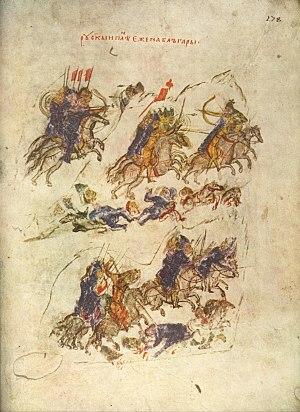
Cette page concerne l'année 967 du calendrier julien.
Sviatoslav Igorevitch, dit Sviatoslav le Brave, est un grand-duc de la Rus' de Kiev, de la dynastie des Riourikides, né en 942 et mort en mars 972 sur l'île de Khortytsia sur le Dniepr et qui régna de 962 à 972.
La bataille d'Arcadiopolis se déroula en 970 entre l'armée byzantine dirigée par Bardas Sklèros et une armée Rus' comprenant des contingents alliés bulgares, petchénègues et magyars. Lors des années précédentes, le dirigeant Rus' Sviatoslav Ier avait conquis la Bulgarie et il représentait dorénavant une menace pour l'Empire byzantin. L'armée Rus' avança à travers la Thrace jusqu'aux alentours de Constantinople où elle rencontra l'armée de Sklèros. Cette dernière était en infériorité numérique, de fait, Sklèros planifia une embuscade et attaqua l'armée Rus' avec une partie de son armée près d'Arcadiopolis. Les Byzantins feignirent ensuite une retraite et parvinrent à attirer le contingent petchénègue dans une embuscade où il fut mis en déroute. La bataille fut d'une grande importance car elle permit à l'empereur byzantin Jean Ier Tzimiskès de régler des problèmes internes et de mettre en place une grande expédition qui vainquit Sviatoslav l'année suivante.